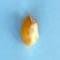
Maize quality: Bad